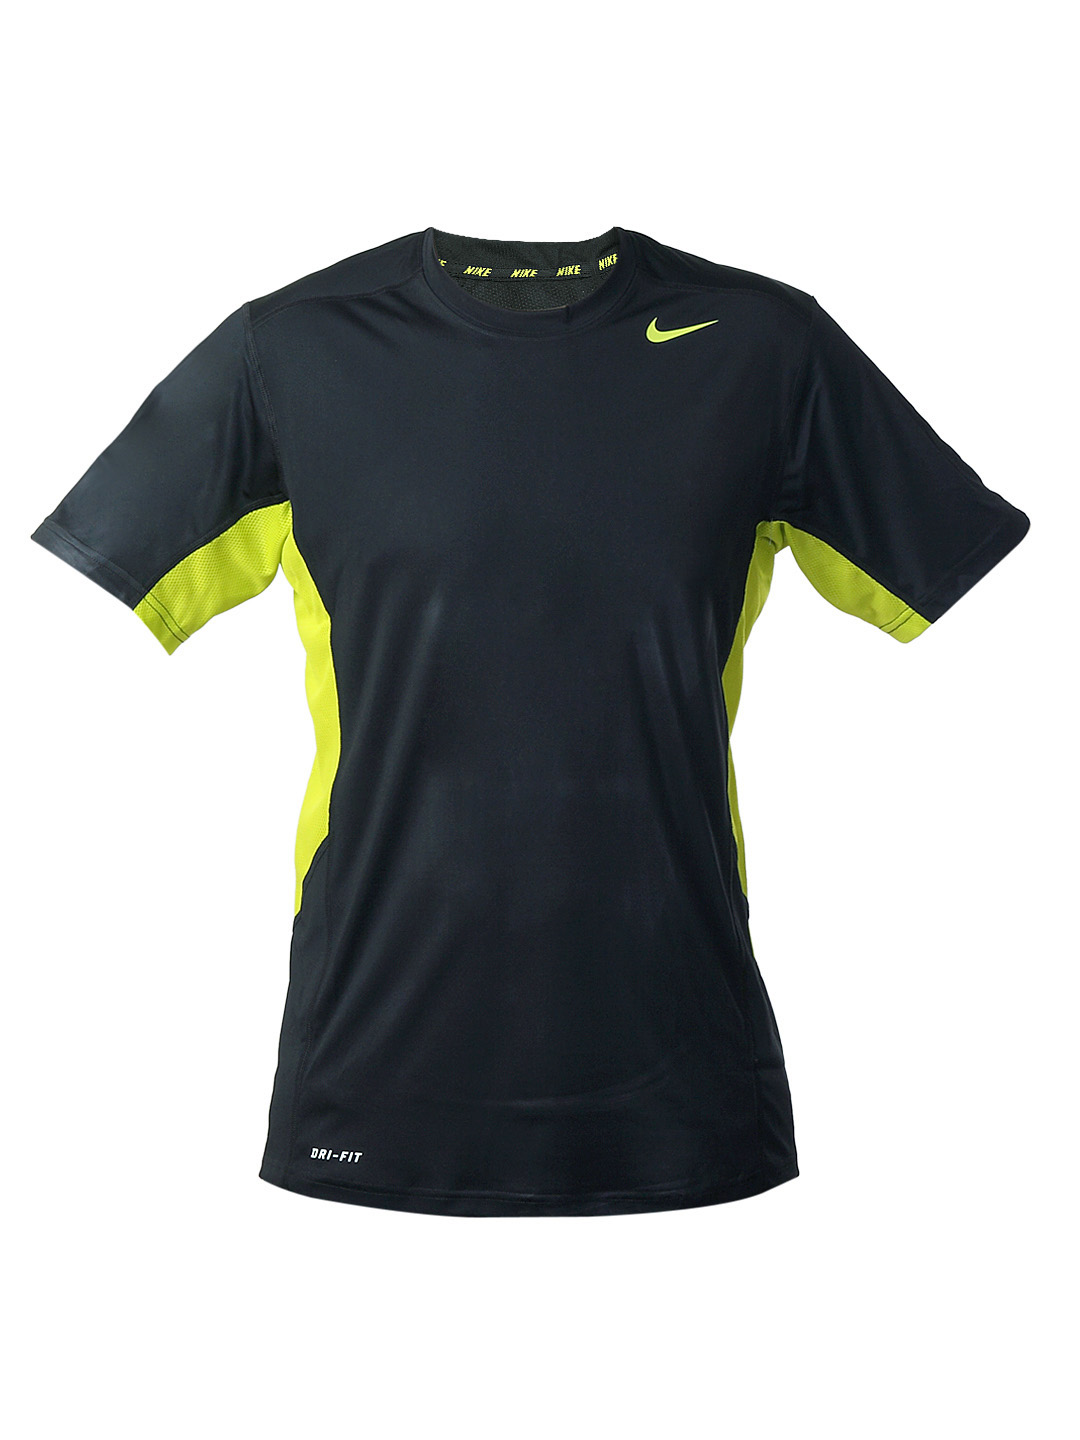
Nike Men Black Speed Cricket T-shirt
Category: Apparel / Topwear / Tshirts
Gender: Men
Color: Black
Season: Summer 2012
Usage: Casual